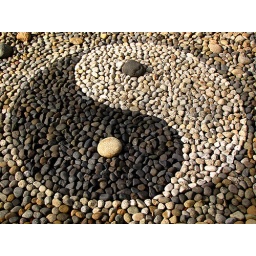
I made a yin/yang rock garden in one of our flower beds